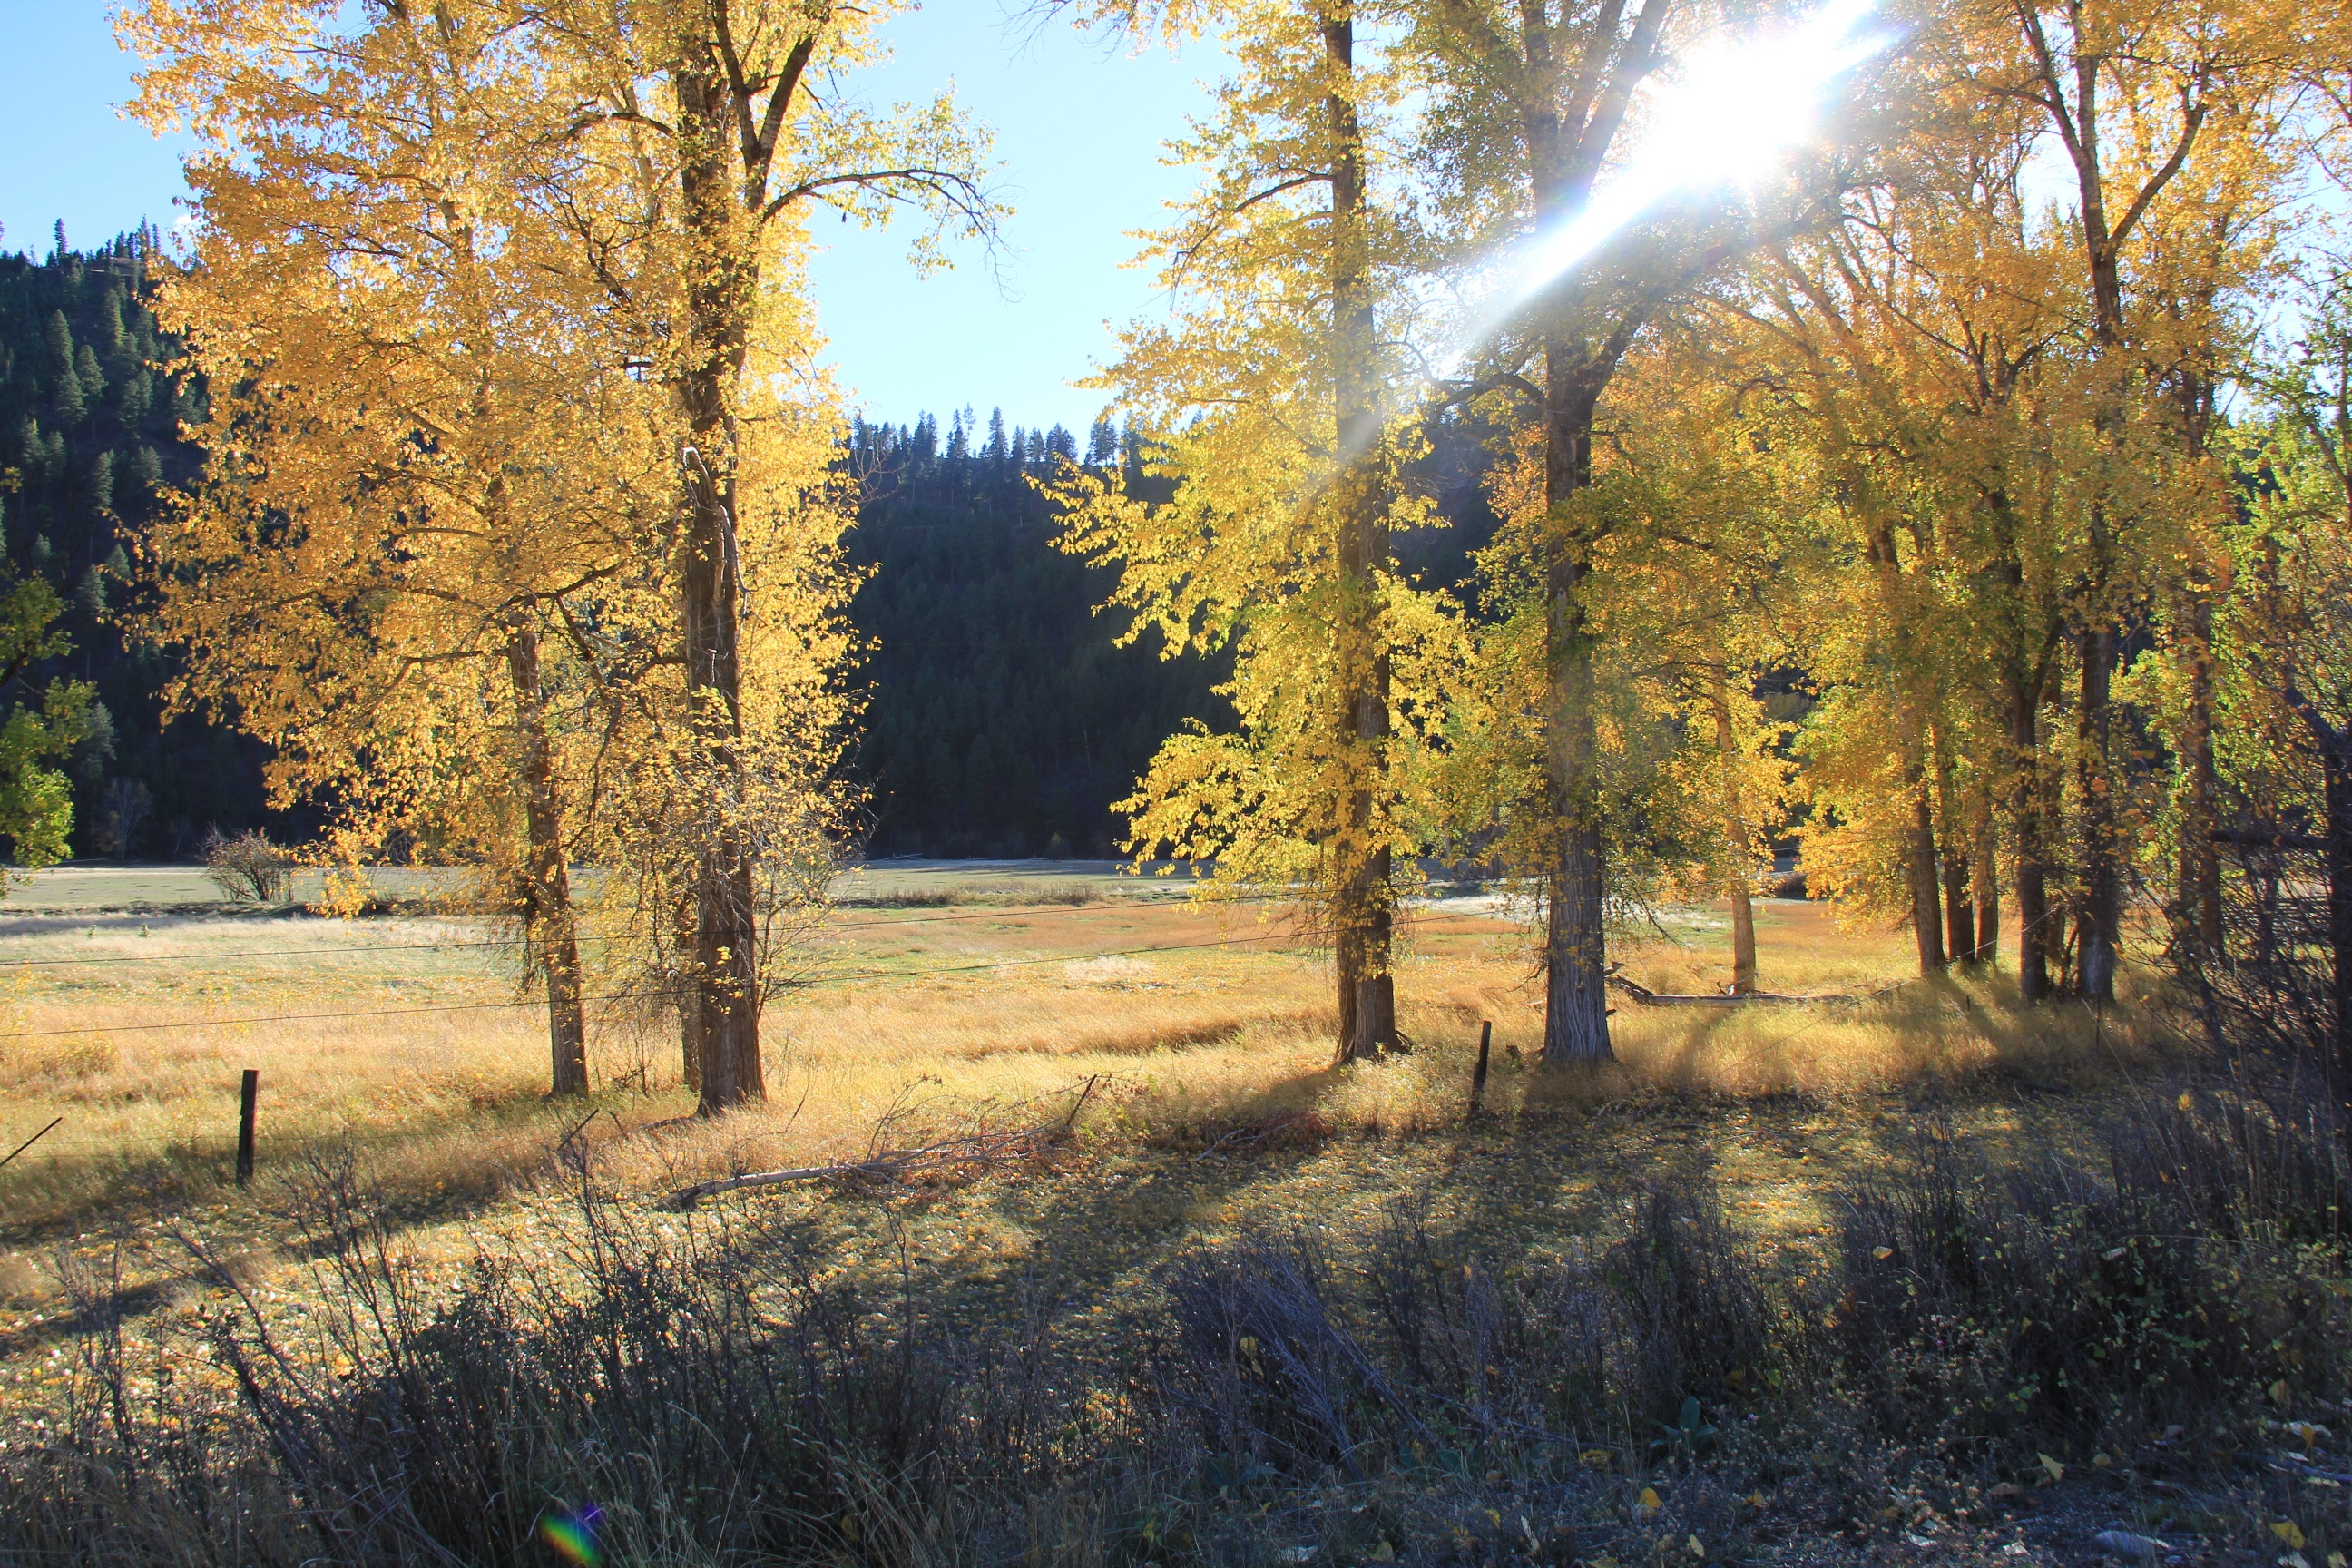
landscape, tree, nature, forest, wilderness, plant, meadow, sunlight, morning, leaf, autumn, season, woodland, habitat, ecosystem, biome, natural environment, woody plant, temperate coniferous forest